1984 Copa de la Liga

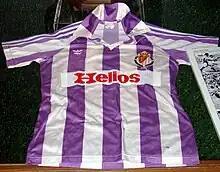
Uniform of the Real Valladolid in the season 1983/84, when they won their only official trophy: the 1984 Copa de la Liga.

The 1984 Copa de la Liga was the second edition of Copa de la Liga. The competition started on May 4, 1984, and concluded on June 30, 1984. Due to time constraints, saturation and club pressure, the Copa de la Liga only lasted four years since 1982, being cancelled in 1986.